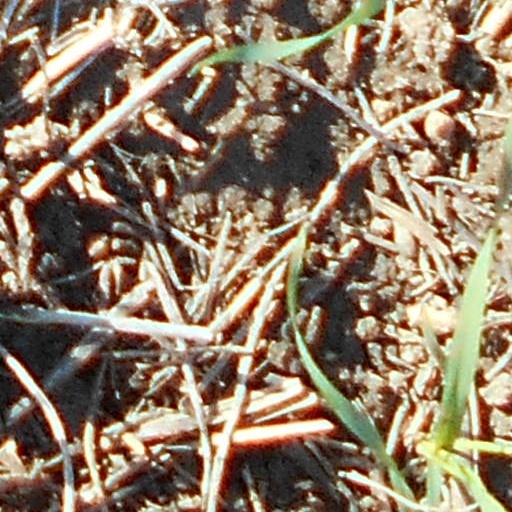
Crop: wheat